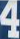
Number: 4